J. L. Carr

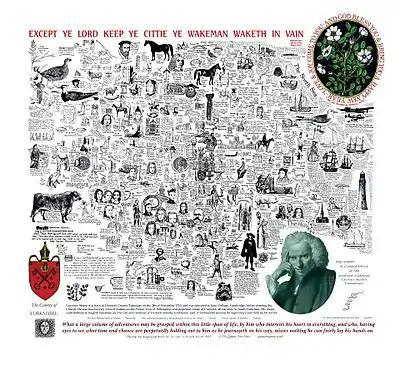
A literary map of Yorkshire by Carr

Carr was born in Carlton Miniott in the North Riding of Yorkshire, next to Thirsk railway station, into a Wesleyan Methodist family. His father Joseph, the eldest of 12 children of a tenant farmer, went to work for the railways, eventually becoming a station master then traffic controller for the North Eastern Railway. Carr was given the same Christian name as his father and the middle name Lloyd, after David Lloyd George, the Liberal Chancellor of the Exchequer and subsequent Prime Minister. He adopted the names Jim and James in adulthood. His brother Raymond, who was also a station master, and other members of his family called him Lloyd.